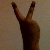
The image shows a hand gesture representing the number 2 in Indian Sign Language.